Irish neutrality

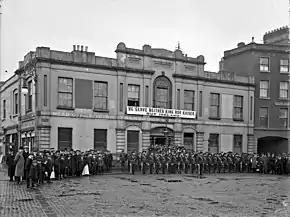
Irish Citizen Army outside Liberty Hall in 1914, in front of a banner reading "We serve neither King nor Kaiser but Ireland".

Irish leaders in the Nine Years' War (1594–1603) allied with Habsburg Spain, who sent military aid to the Irish. Following their defeat, all of Ireland was a dependency of England and then of Great Britain. During this period, Catholic soldiers from Ireland fought in the armies of several European Catholic countries, in what is known as the Flight of the Wild Geese. In 1644–1645, during the Wars of the Three Kingdoms, the Irish Confederacy sent a military expedition to Scotland to help the Scottish Royalists. During the Irish Rebellion of 1798, the United Irishmen sought and received military assistance from the French First Republic.